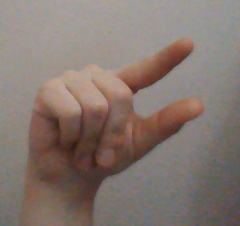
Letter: dal